Traumatic insemination

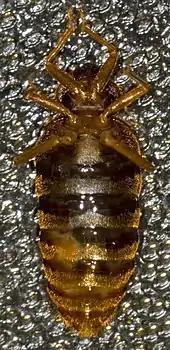
A traumatically inseminated female bed bug

The effects of traumatic insemination are deleterious to the female. Female bed bugs have evolved a pair of specialized reproductive organs ("paragenitalia") at the site of penetration. Known as the ectospermalege and mesospermalege (referred to collectively as spermalege), these organs serve as sperm-receptacles from which sperm can migrate to the ovaries. All bed bug reproduction occurs via traumatic insemination and the spermalege. The genital tract, though functional, is used only for laying fertilized eggs.